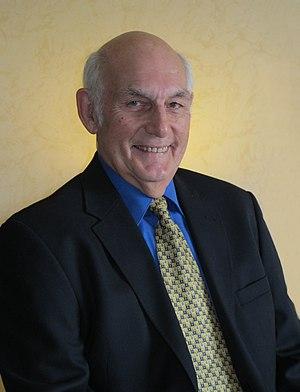
Siegried Theissen * 1940 Eupen, Professeur ordinaire émérite de philologie néerlandaise à l'Université de Liège, membre de la Koninklijke Academie voor Nederlandse Taal- en Letterkunde et de l'Académie des Sciences de Pologne.